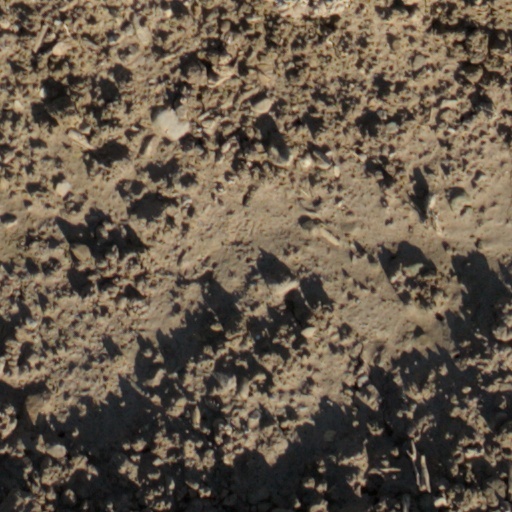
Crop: wheat